Delaware Route 404

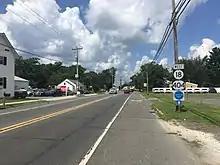
DE 18/DE 404 westbound in Georgetown

DE 404 begins at the Maryland border, where the road continues northwest into that state as MD 404. From the state line, the route heads southeast on two-lane undivided Seashore Highway, passing through a mix of farmland and woodland with some homes and businesses. DE 404 intersects Adamsville Road in the community of Adams Crossroads before it crosses the Marshyhope Creek. In the community of Scotts Corner, the road comes to a junction with the western terminus of DE 36. DE 404 continues through more rural areas and has an intersection with Dublin Hill Road. The route briefly becomes a divided highway before it turns northeast onto two-lane undivided Newton Road, with DE 404 Bus. continuing southeast along Seashore Highway toward the town of Bridgeville. From here, DE 404 heads through agricultural areas to the north of Bridgeville, curving east and crossing the Delmarva Central Railroad's Delmarva Subdivision line at-grade.